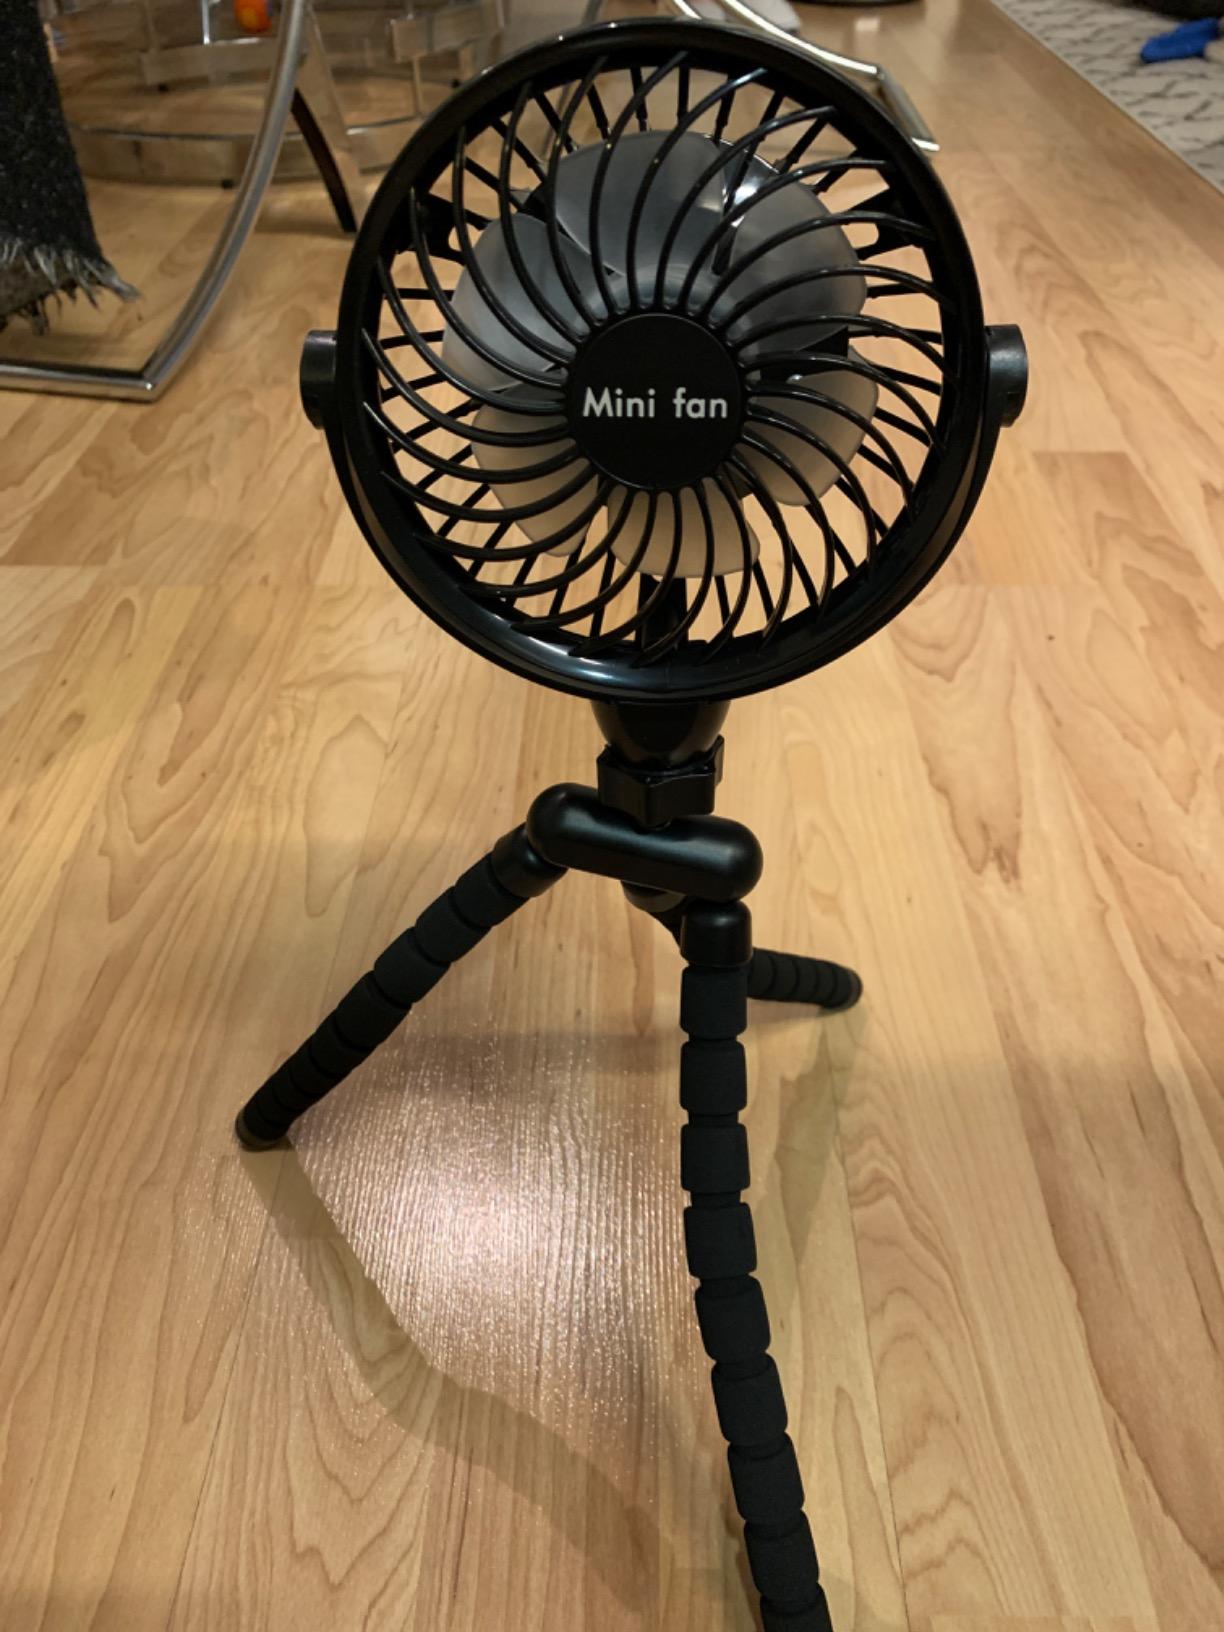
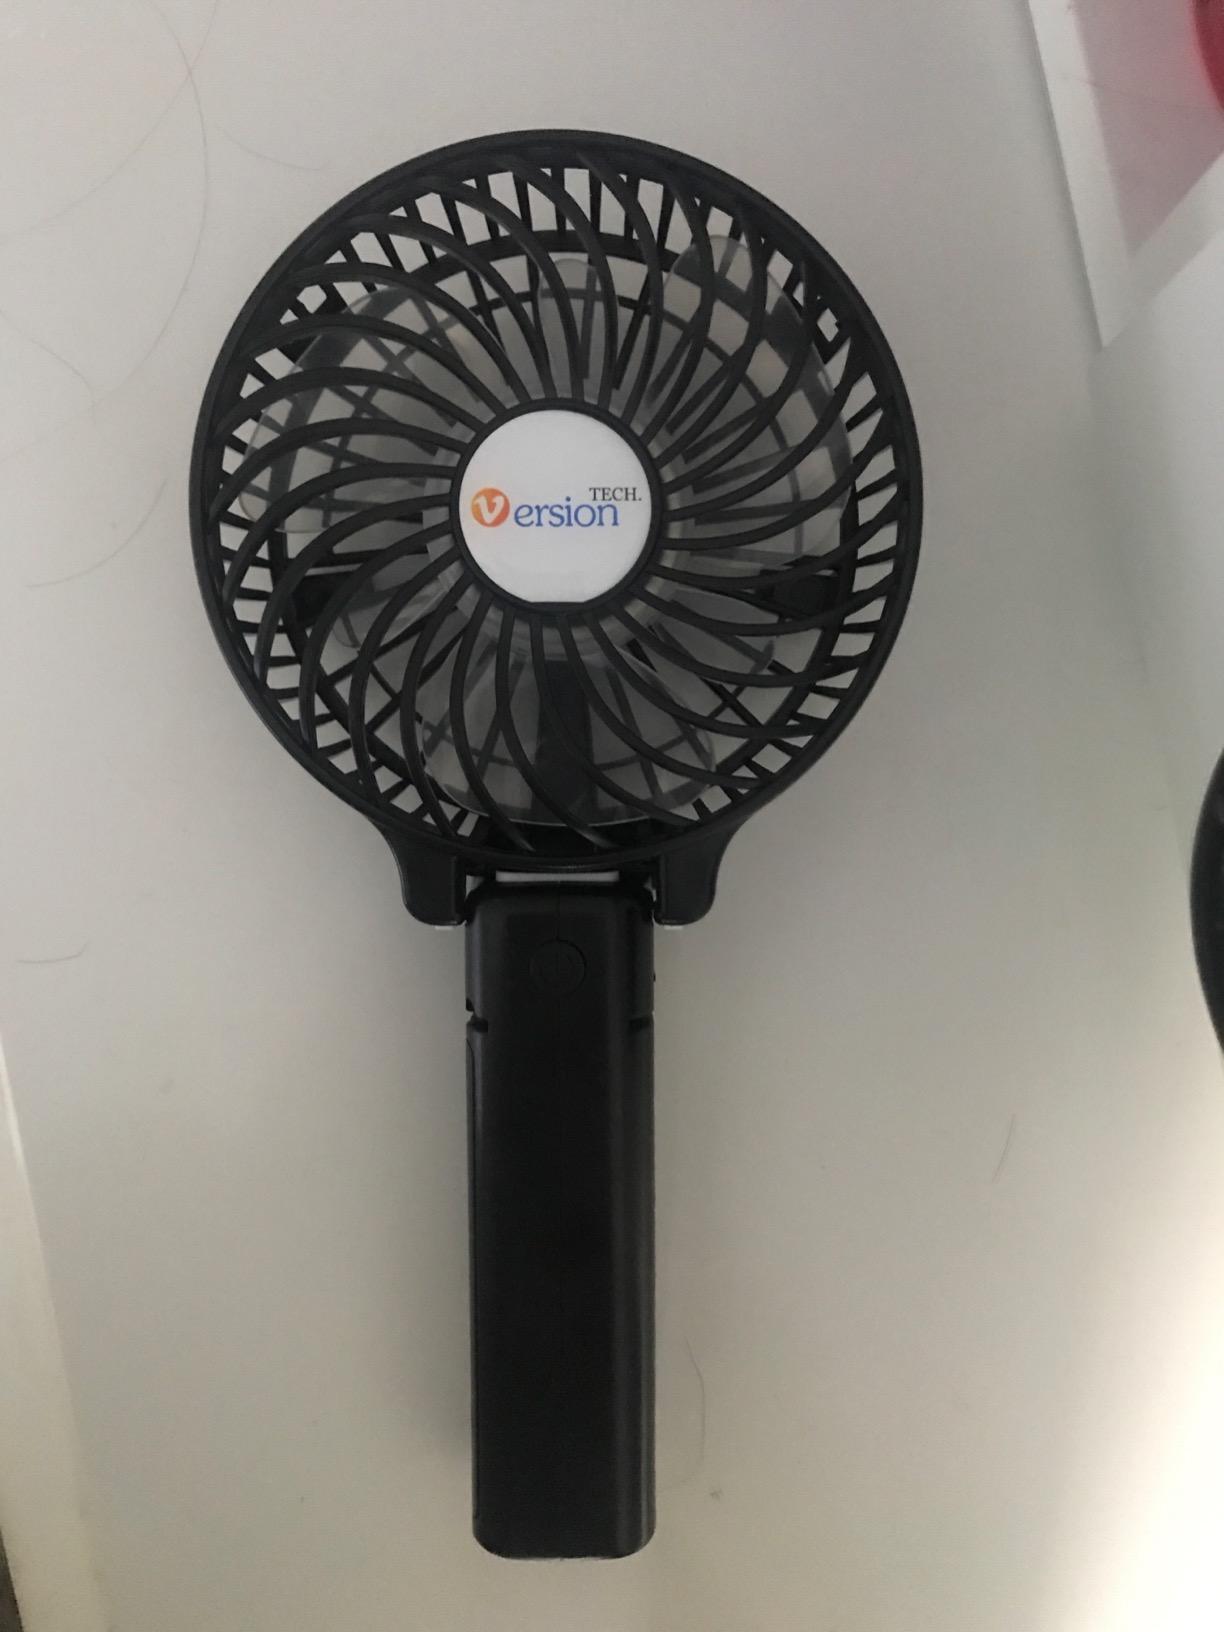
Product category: fan
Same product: no